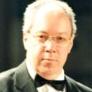
Age: 51